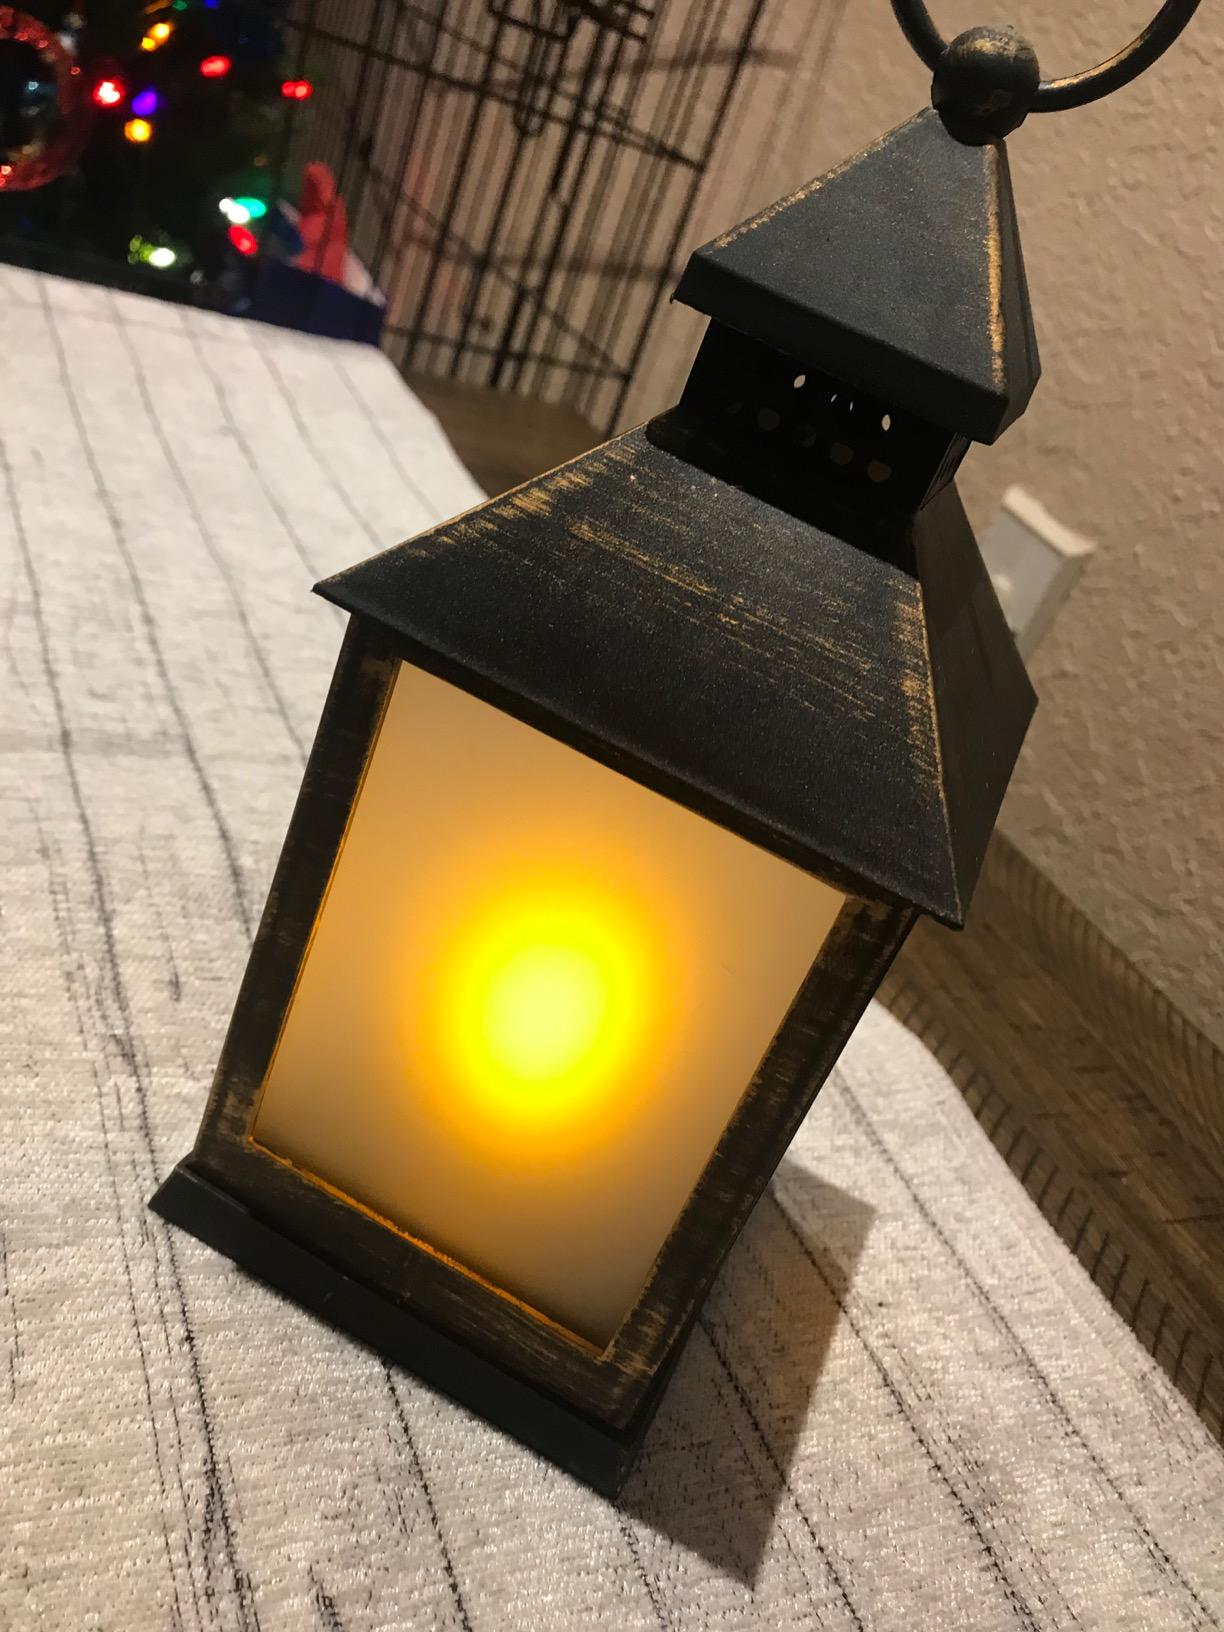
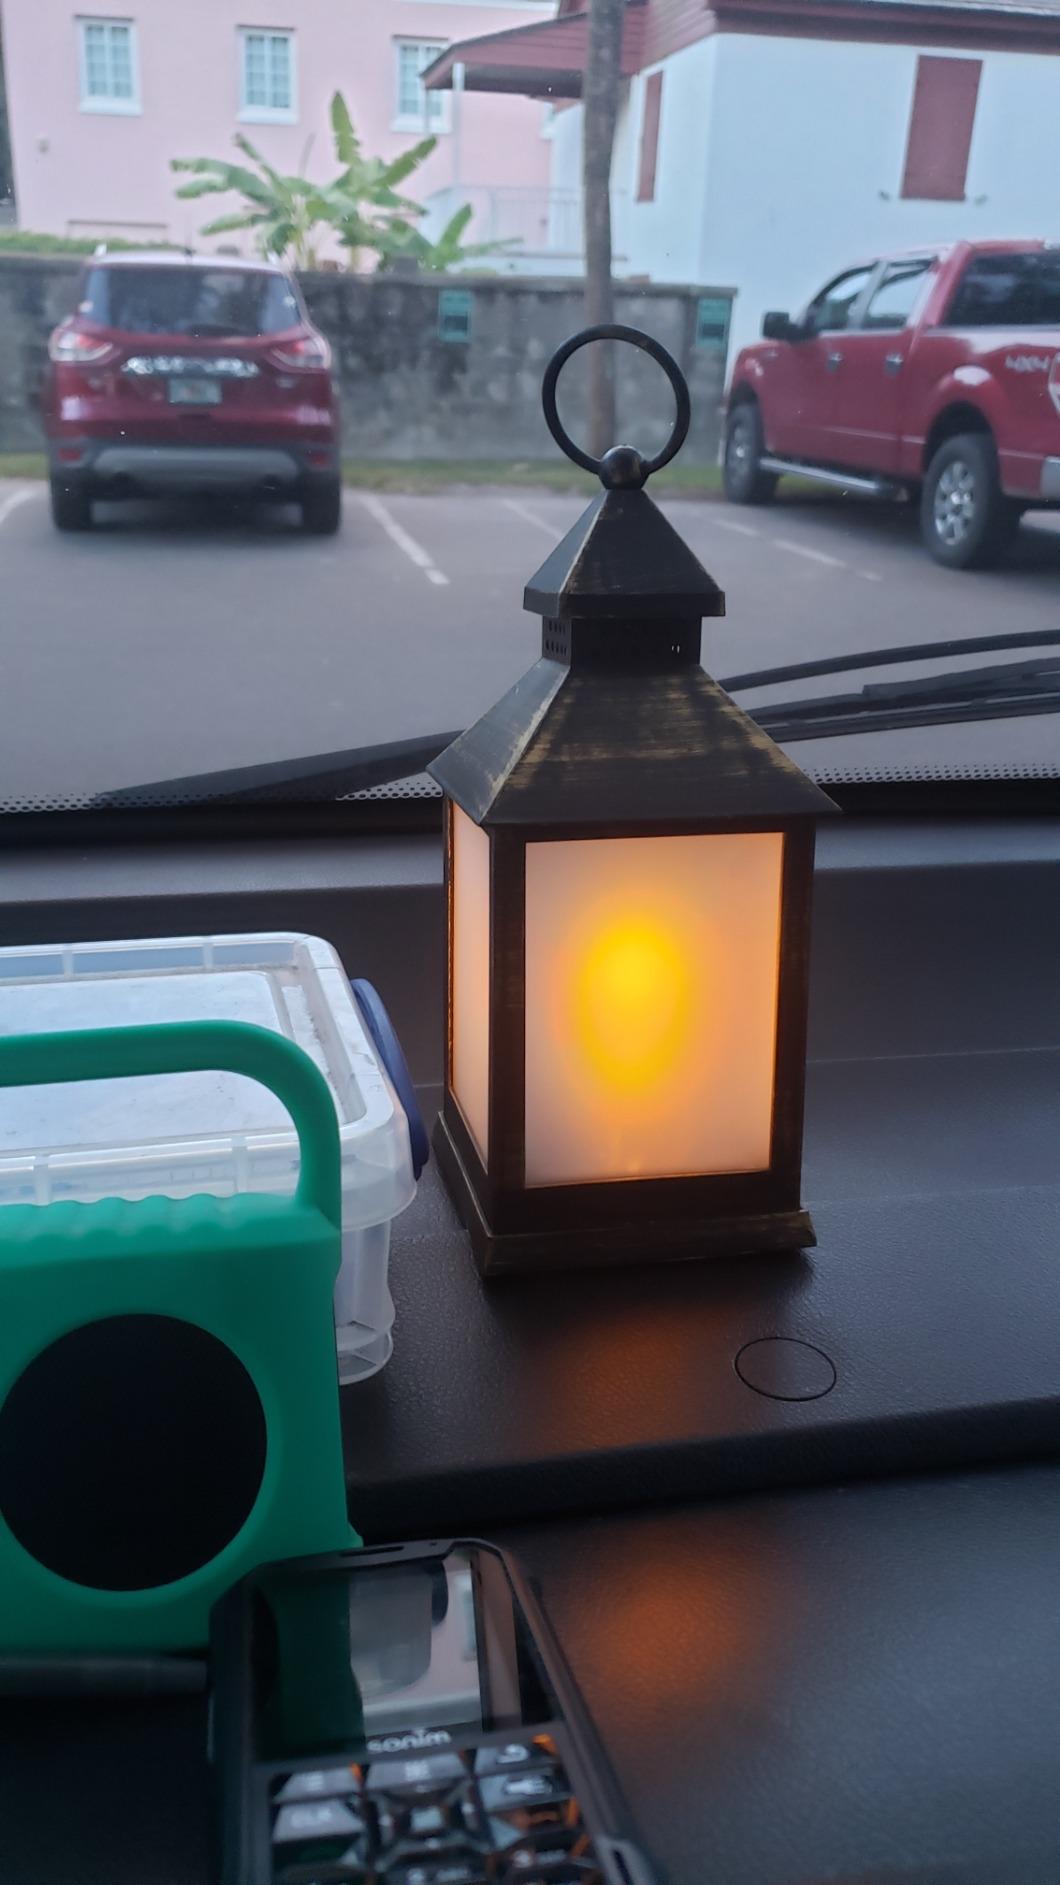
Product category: lantern
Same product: yes